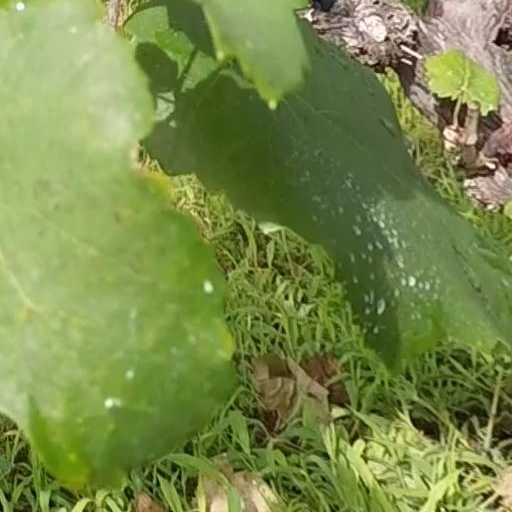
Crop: grape